Pat Shurmur

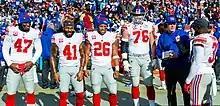
Shurmur alongside Giants' team captains in a game against the Washington Redskins

On January 22, 2018, Shurmur was hired by the New York Giants as their head coach to replace the fired Ben McAdoo.